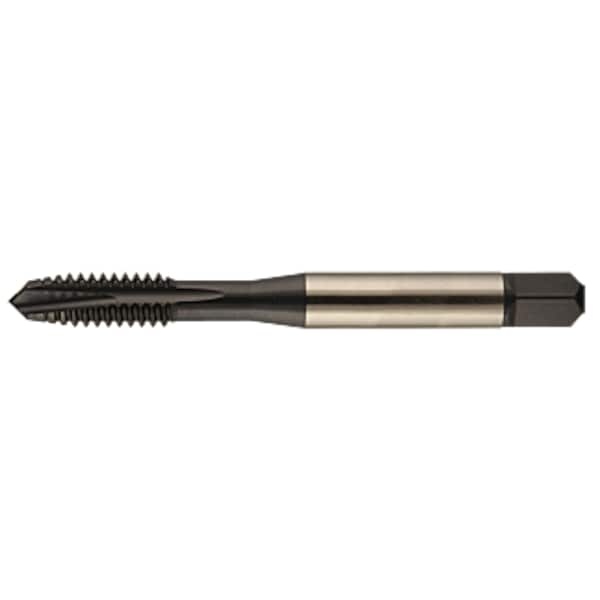
Spiral Flute Tap, 5/8"-11, 4 Flutes
Brand: Ymw Taps
Spiral Flute Tap,NX NI H5 5/8-11 zoro_no: G3078271
Category: Arts & Entertainment > Hobbies & Creative Arts > Musical Instrument & Orchestra Accessories > Woodwind Instrument Accessories > Flute Accessories > Flute Parts